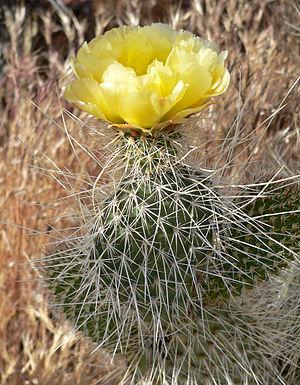
Opuntia polyacantha est un genre végétal de la famille des Cactaceae. Il est largement répandu à l'Ouest des États-Unis et au sud du Canada.